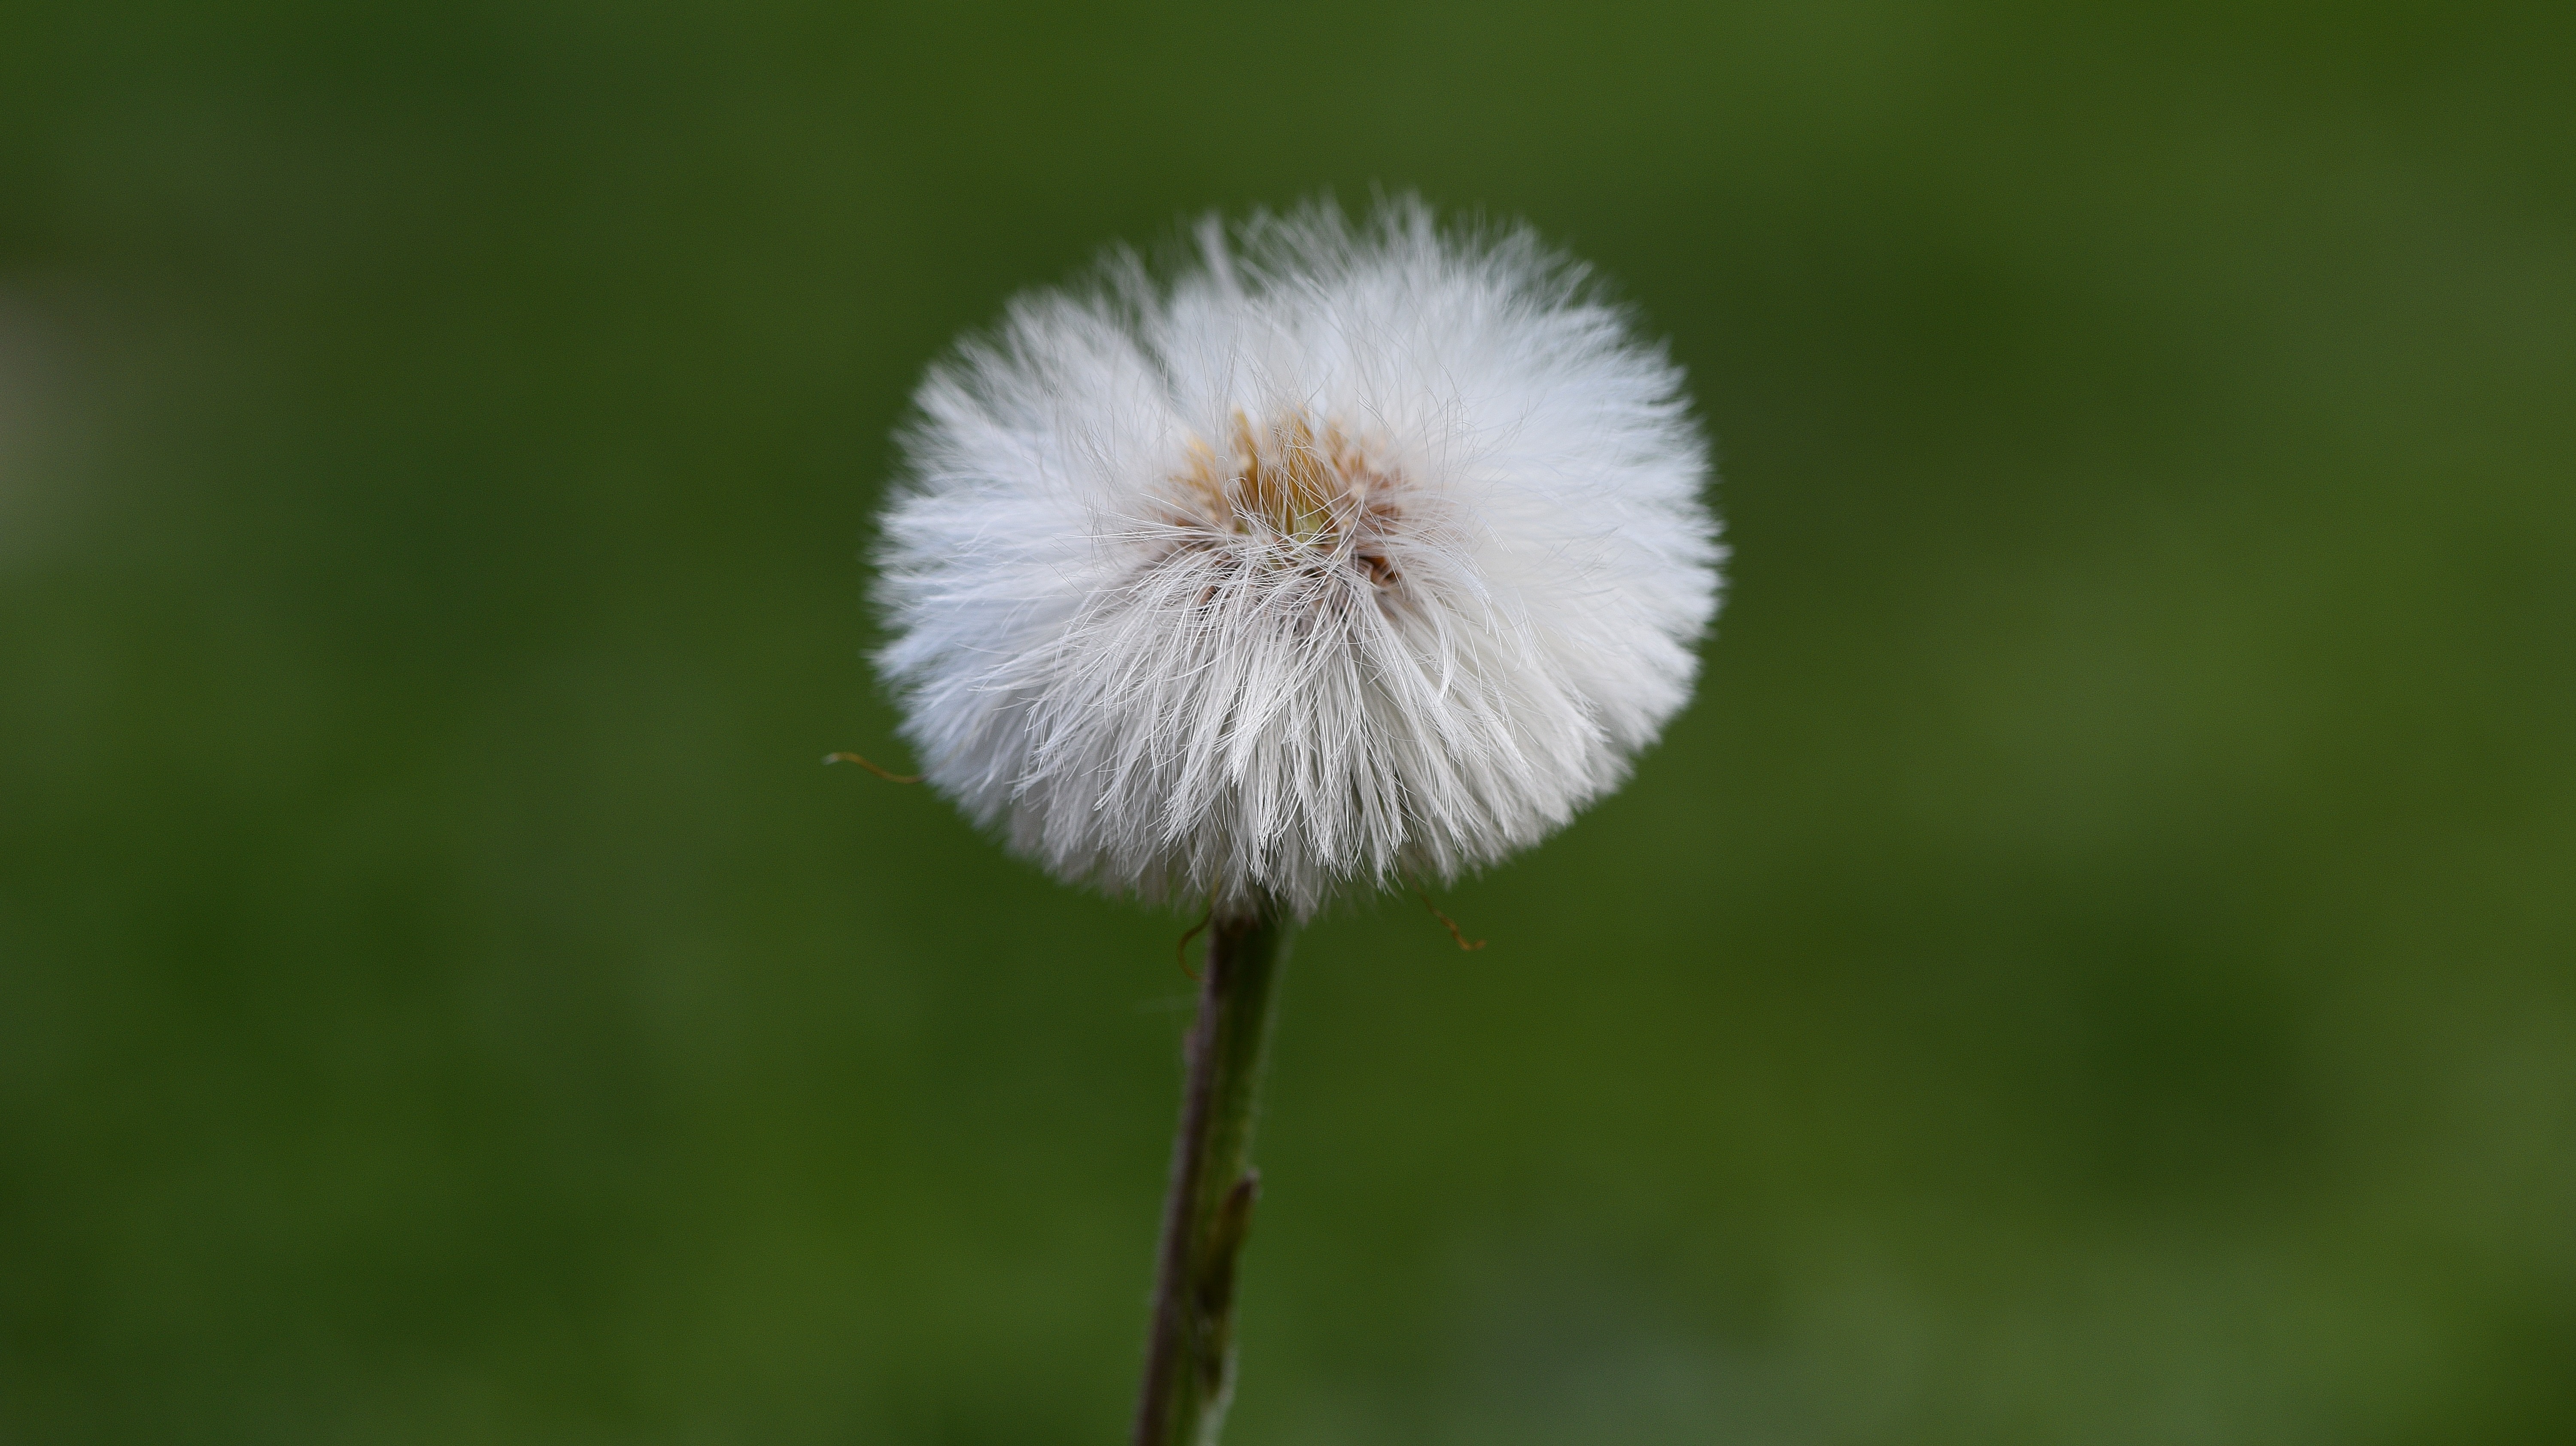
nature, plant, meadow, dandelion, prairie, flower, petal, botany, close, flora, wildflower, close up, seeds, macro photography, flowering plant, daisy family, plant stem, land plant